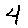
Label: 4